Abby Kelley Foster Charter Public School

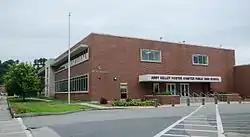
High School Building

Abby Kelley Foster Charter Public School is a K–12 school located at 10 New Bond St., Worcester, Massachusetts, United States in former Heald Machine Company buildings. The school was founded in 1998.